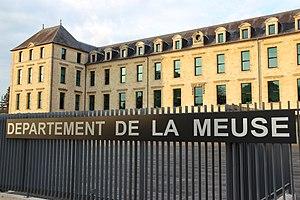
Hôtel du département de la Meuse
Le conseil départemental de la Meuse est l'assemblée délibérante du département français de la Meuse, collectivité territoriale décentralisée. Son siège se trouve à Bar-le-Duc.
Cet article recense les hôtels de département de France, c'est-à-dire les édifices hébergeant les conseils départementaux. Est aussi listé l'hôtel de la métropole de Lyon en raison du statut de collectivité territoriale de cette dernière, crée le 1ᵉʳ janvier 2015. De plus, l'hôtel du département du Rhône est toujours situé à Lyon, bien que ne se situant plus dans le département du Rhône à la suite de la création de la métropole de Lyon. En Guyane et en Martinique, les conseils généraux ont été fusionnés fin 2015 avec les conseils régionaux ; les bâtiments cités pour ces départements ne sont plus utilisés, ces collectivités siégeant dans les anciens locaux du conseil régional. Le Conseil départemental de Mayotte exerce également les attributions d'un conseil régional.